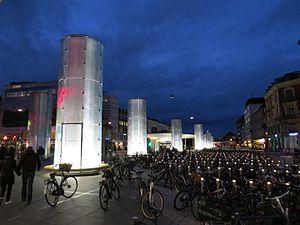
La Nørreport Station, Copenhague